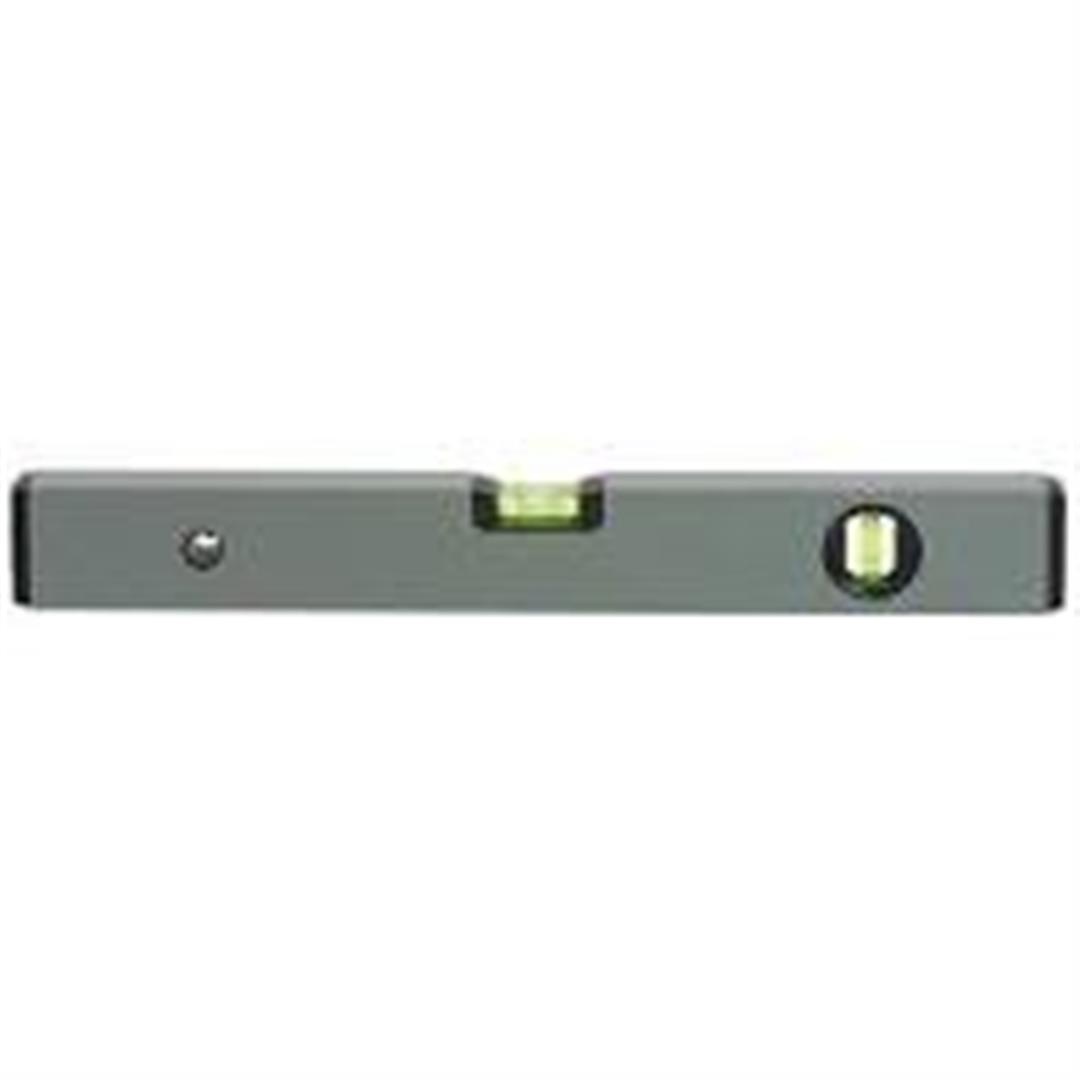
Box Spirit level, (L)0.4m
Brand: NickHixon
Material Aluminium Measuring accuracy 0.5mm Model name/number LV16 Number of vials 2 Pack quantity 1 Product length 400mm Product weight 160g Spirit level product type Box
Category: Hardware > Tools > Measuring Tools & Sensors > Levels > Bubble Levels > Box Levels